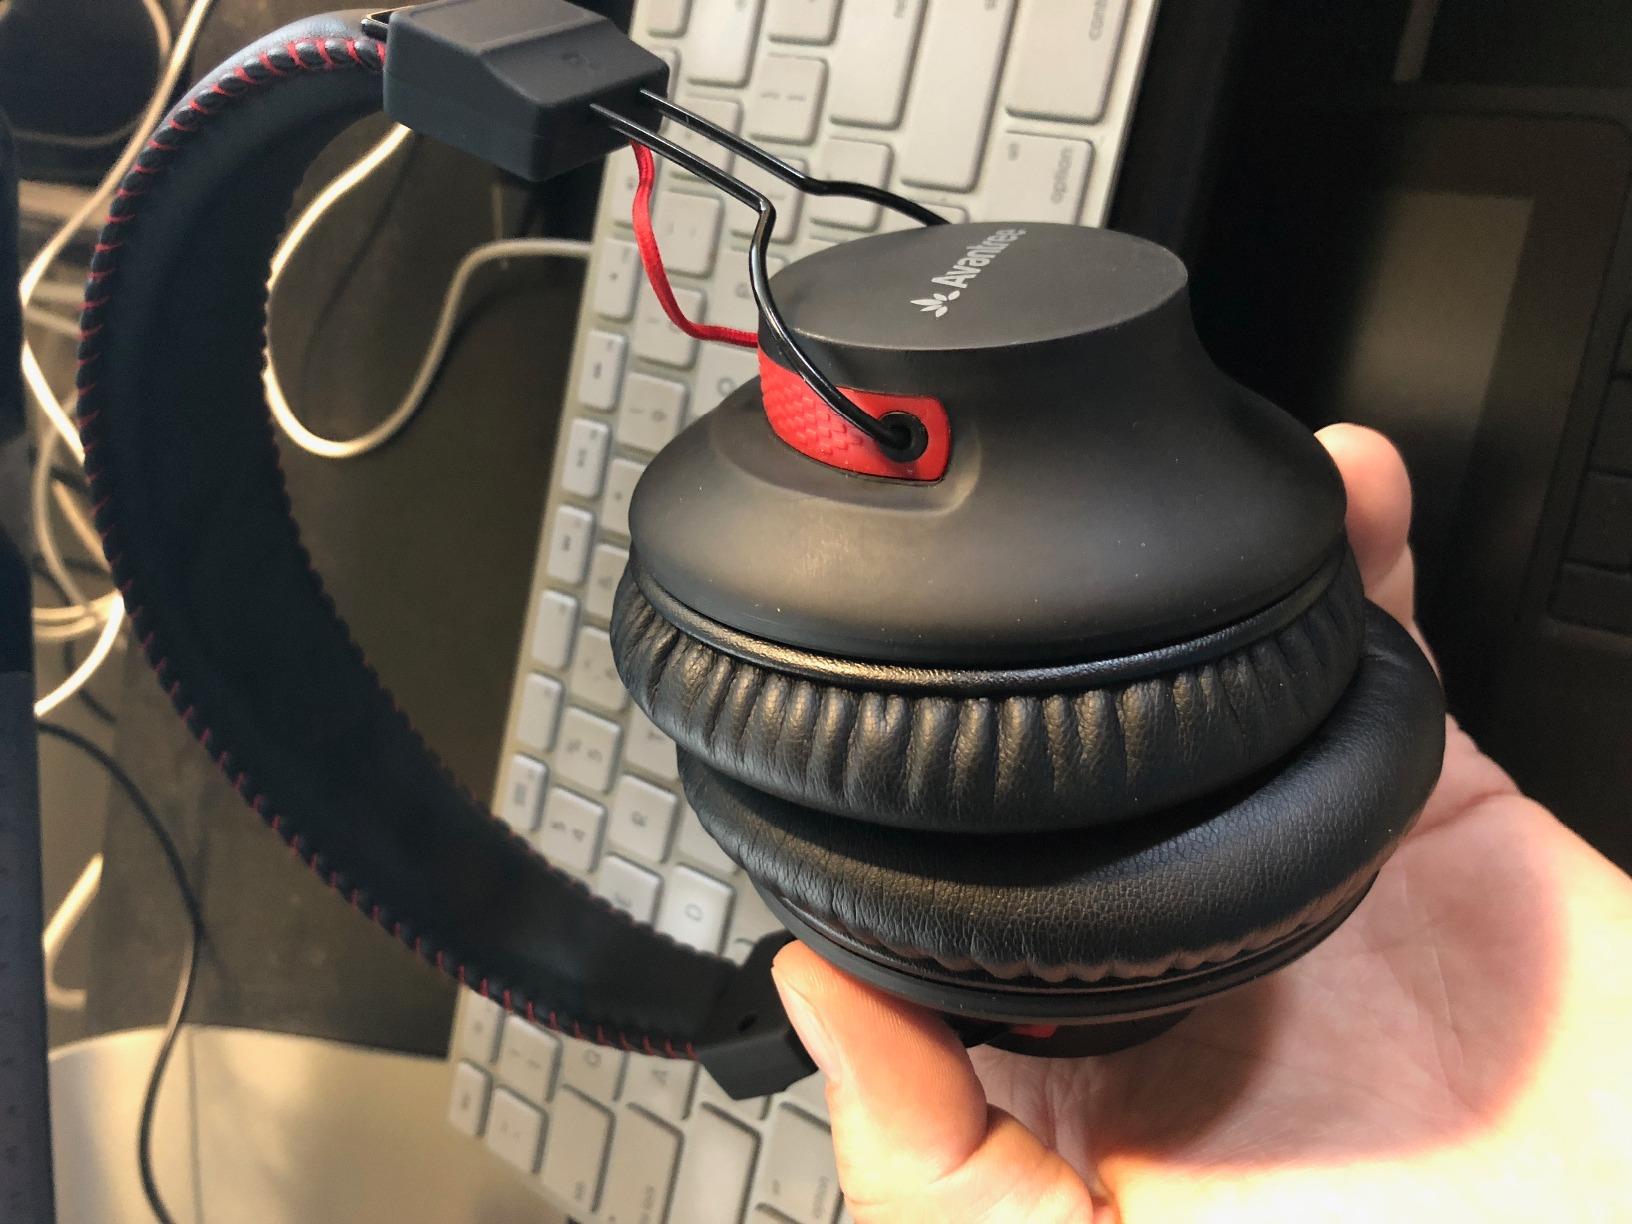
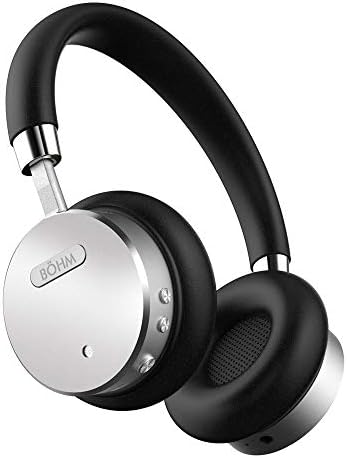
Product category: headphones
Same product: no